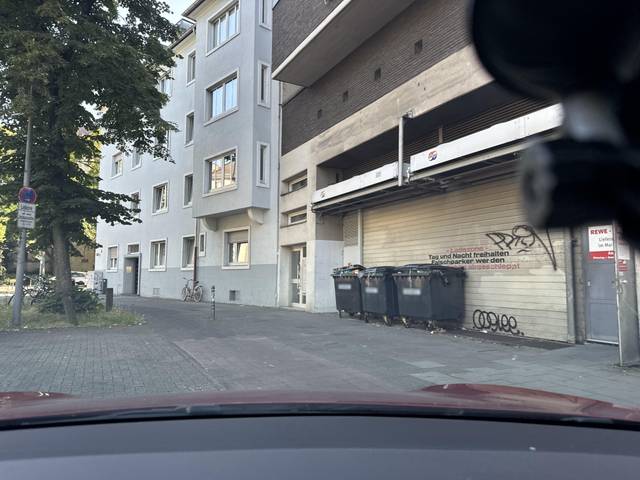
Region: Germany
Coordinates: 50.956, 6.958